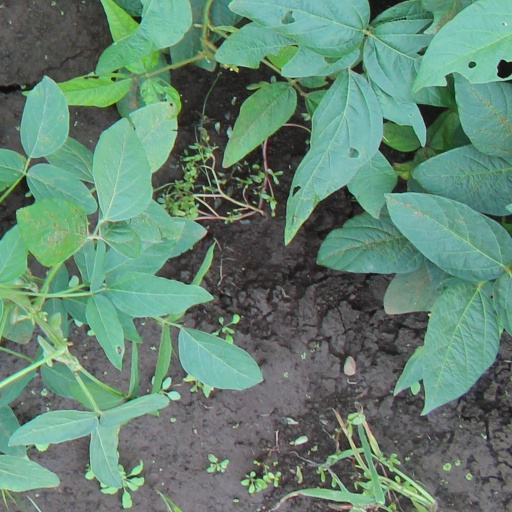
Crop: soybean